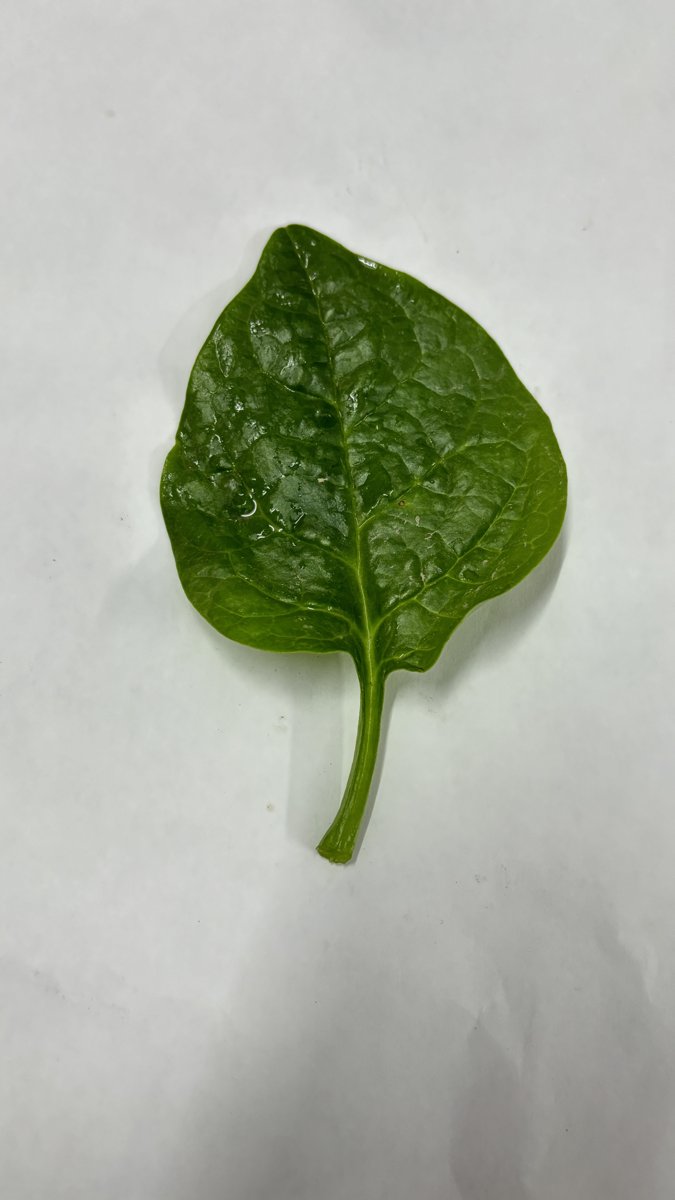
Label: Healthy-Leaf